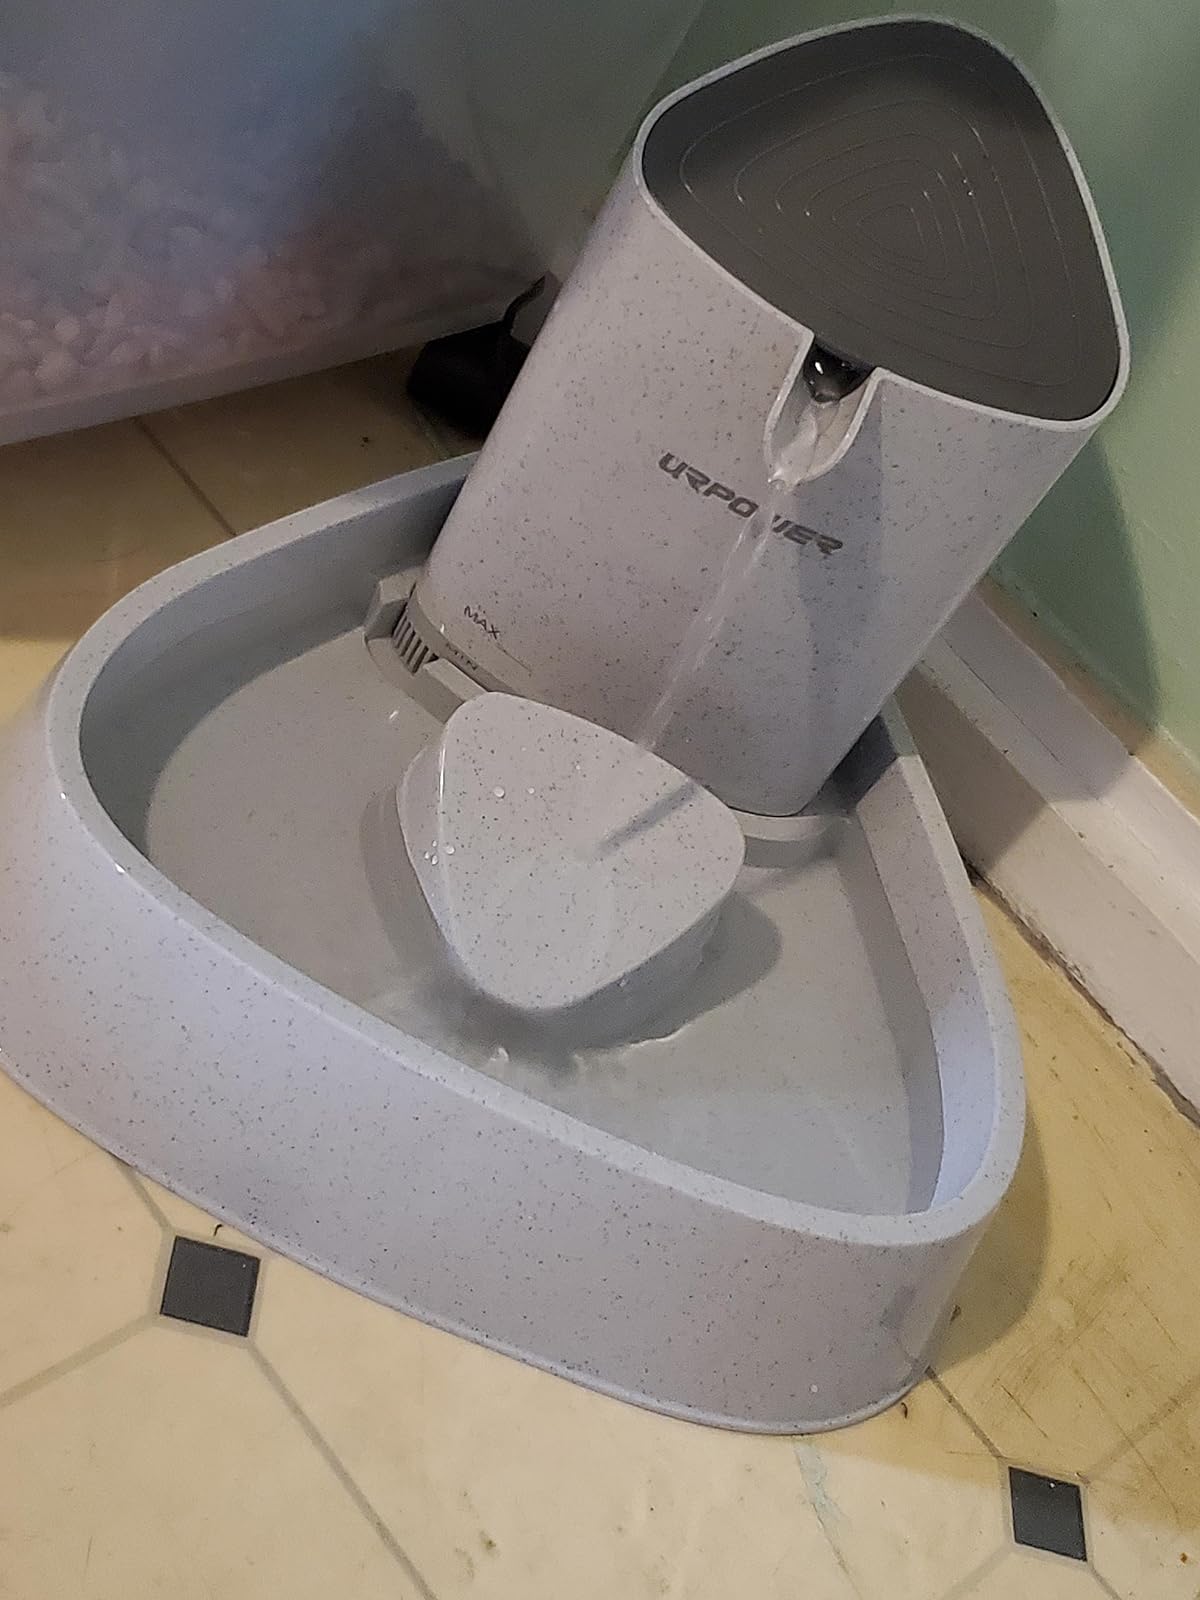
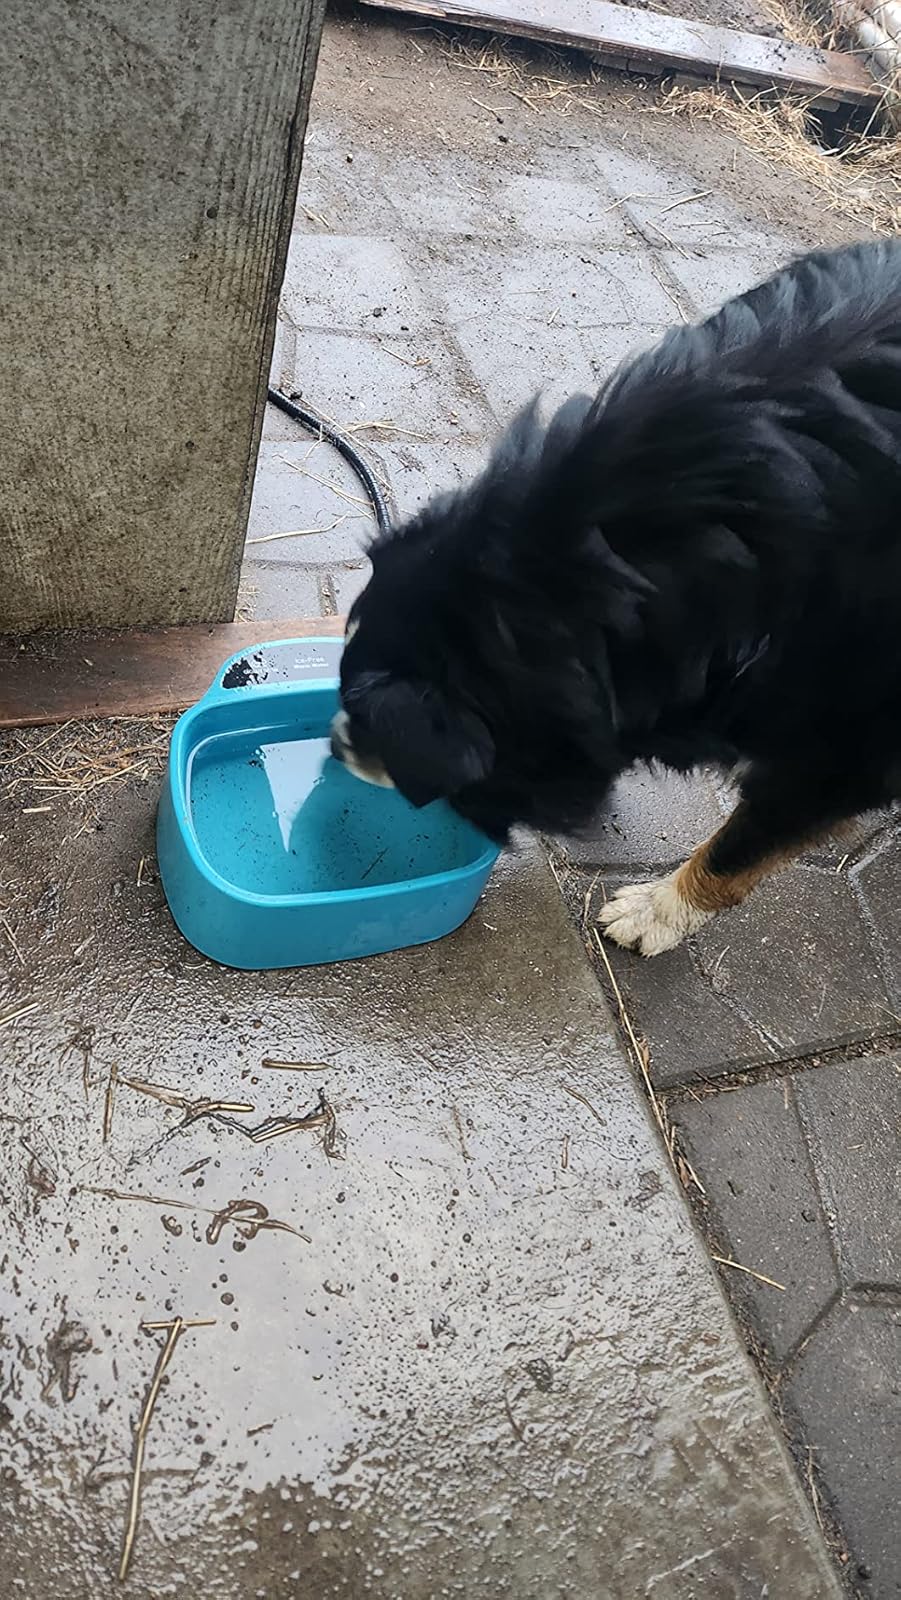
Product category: items_bowl
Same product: no